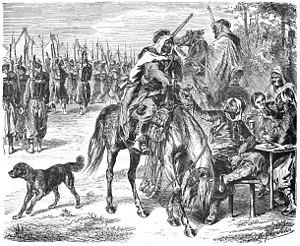
L’histoire militaire de la France couvre deux millénaires d'histoire à travers la France, l'Europe et les anciennes colonies françaises.